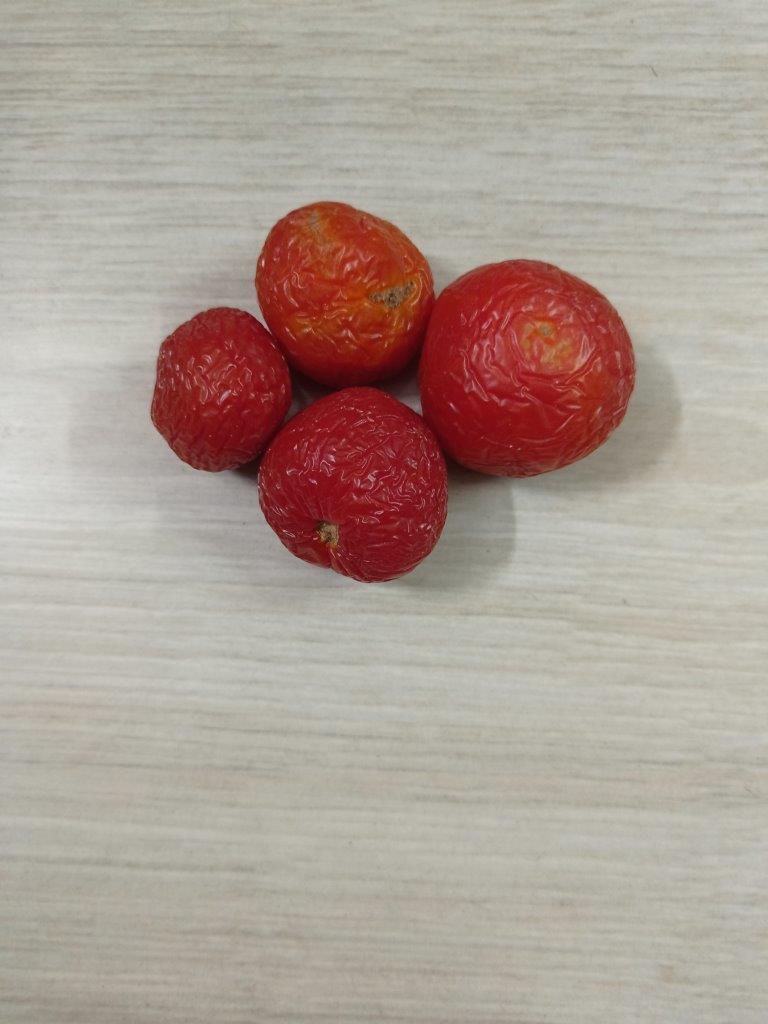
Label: Rotten